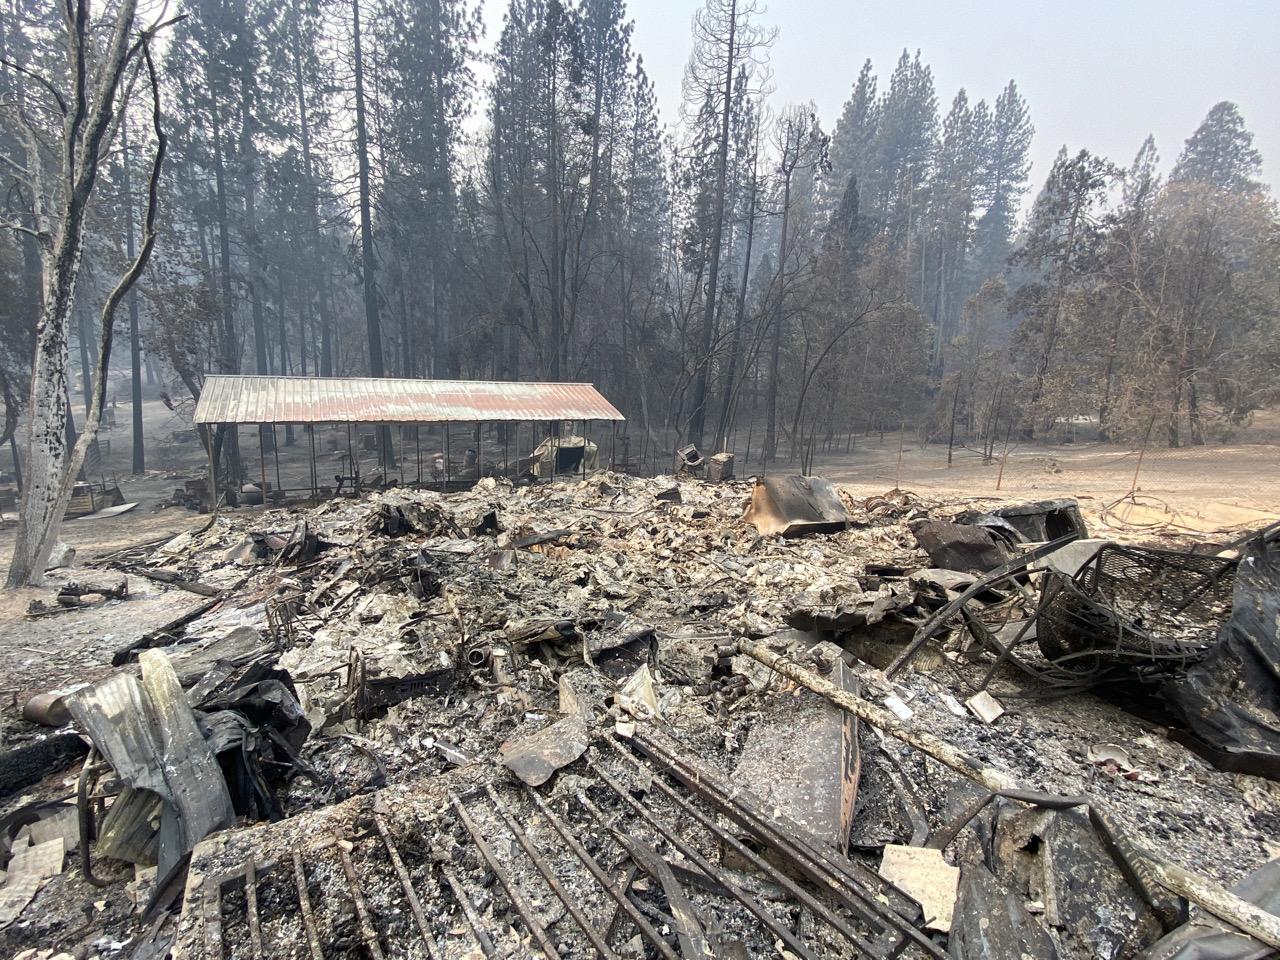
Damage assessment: destroyed